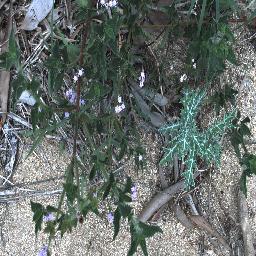
Label: siam_weed